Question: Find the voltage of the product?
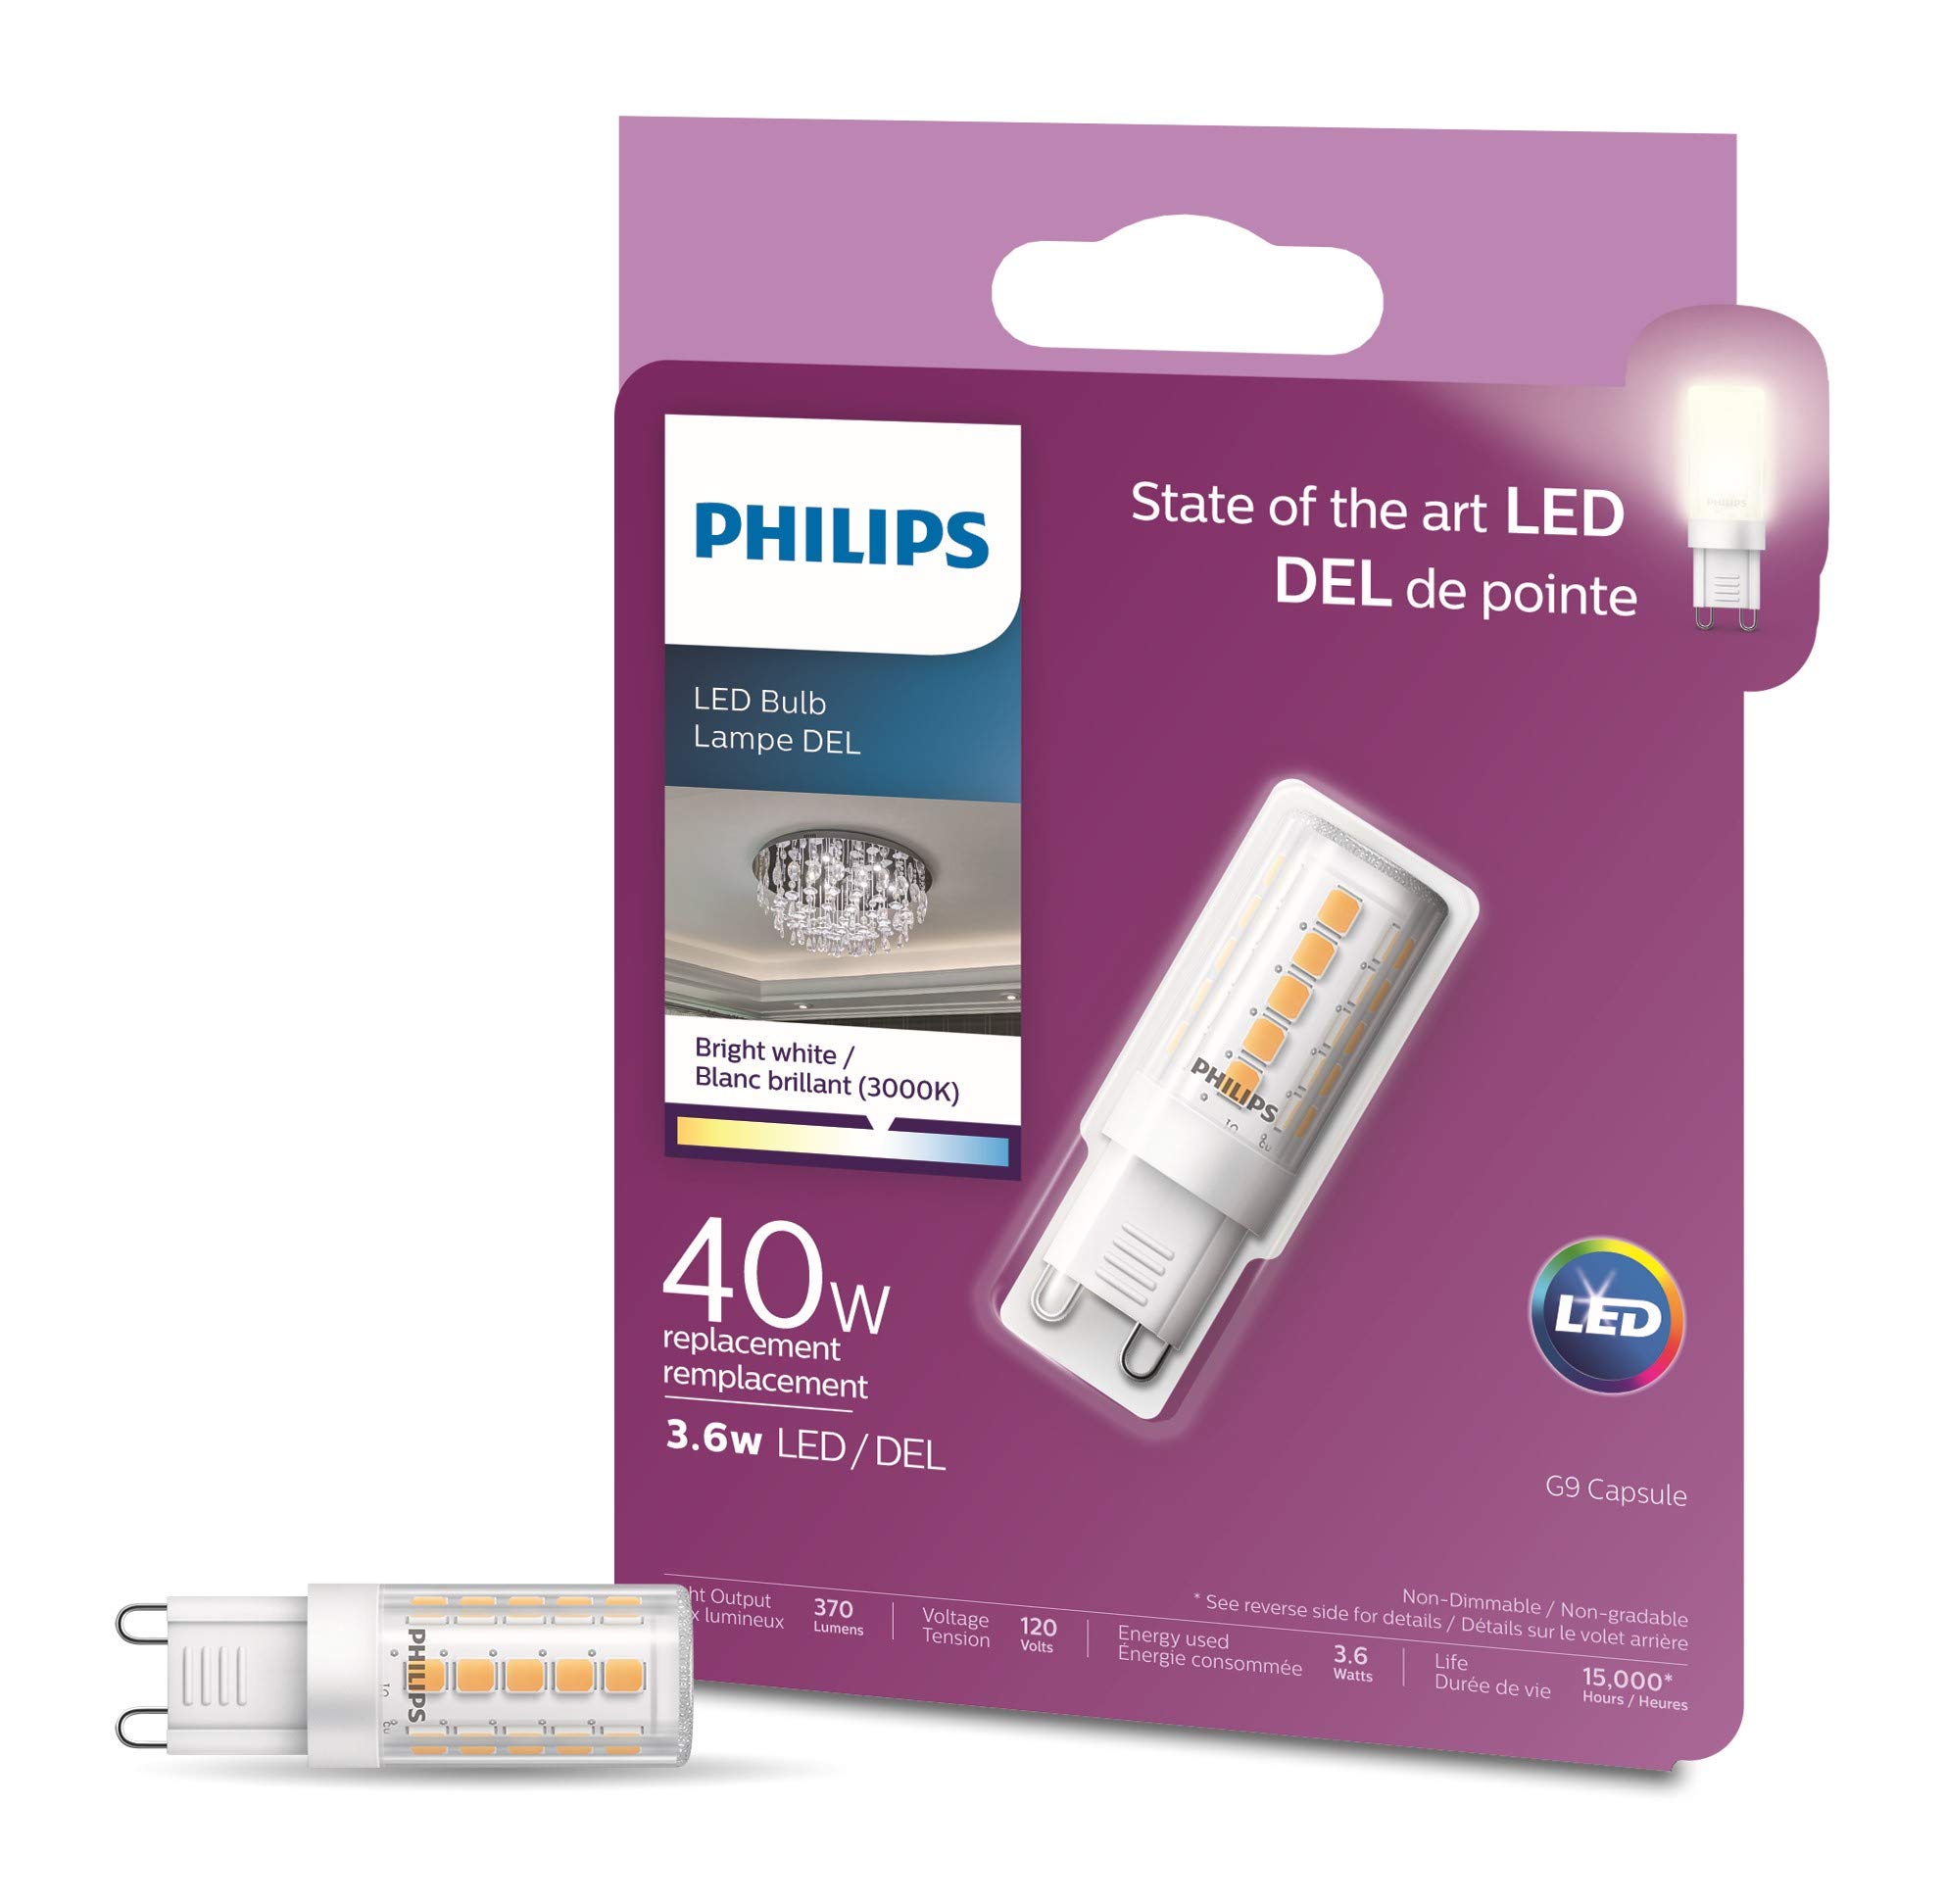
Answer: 120.0 volt